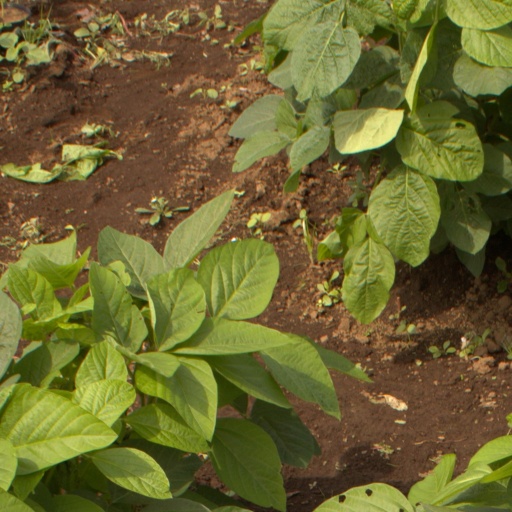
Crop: soybean